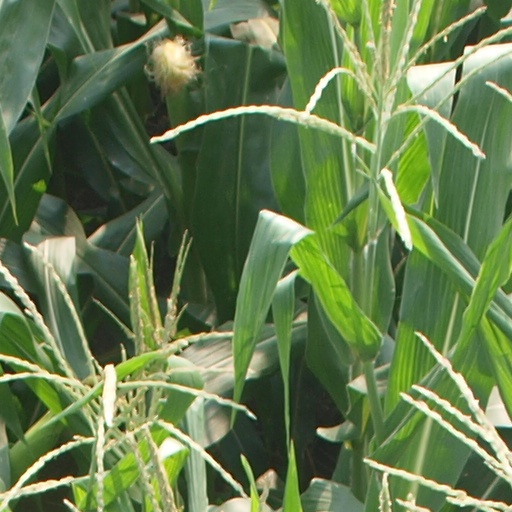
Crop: maize; corn